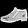
Label: Ankle boot